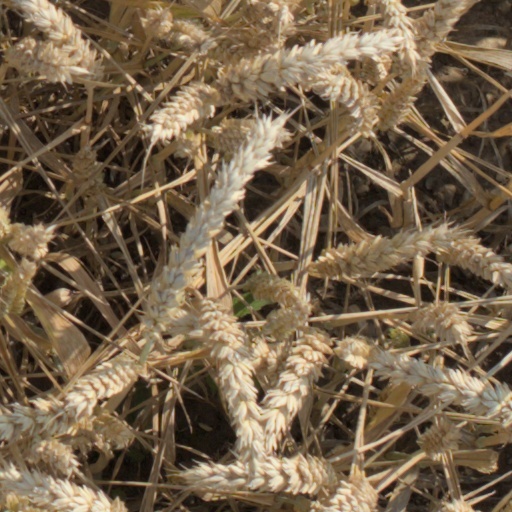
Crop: wheat